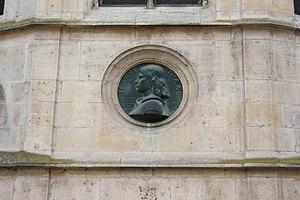
Henri Michel Antoine Chapu est un sculpteur et médailleur français, né le 29 septembre 1833 au Mée-sur-Seine et mort le 21 avril 1891 dans le 7ᵉ arrondissement de Paris.
L'église Saint-Aspais est une église catholique paroissiale située à Melun, en France, sur la rive droite de la Seine. C'est l'unique église de France dédiée à saint Aspais, évangélisateur de la ville à la fin de l'Antiquité, dont la vie est inconnue. Elle se situe initialement dans un faubourg, et succède à une église gothique plus modeste, dont un chapiteau et quelques débris ont été retrouvés en 2011. À la fin du XVᵉ siècle, Saint-Aspais est la paroisse la plus populeuse de la ville, et les habitants décident d'agrandir l'église. D'abord, un nouveau clocher est bâti au nord de la façade, et terminé vers 1480. À partir de 1506, la façade est refaite dans le style gothique flamboyant, ainsi que les trois travées de la nef. La construction du nouveau chœur est lancée le 23 mars 1517, sous la direction du maître-maçon parisien Jehan de Félin, qui fournit également un plan pour la reconstruction totale de l'église, y compris la nef bâtie à peine dix ans plus tôt. De Félin donne plus d'élévation au chœur que les marguilliers n'avaient imaginé, et soigne le décor sculpté, ce qui provoque la colère du conseil de fabrique soucieux de la maîtrise du budget, et entraîne des procès.